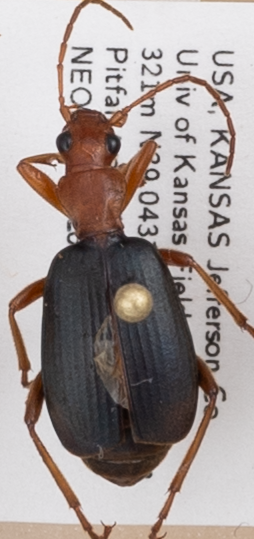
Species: Brachinus alternans
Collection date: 2018-06-13
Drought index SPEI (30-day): -1.69
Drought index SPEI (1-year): -0.226
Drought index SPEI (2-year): -0.46